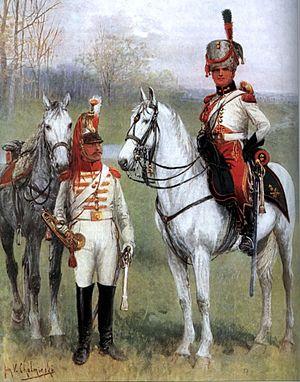
Le 14ᵉ régiment de cuirassiers est une unité de cavalerie lourde de l'armée du duché de Varsovie, créée en 1809 et en service jusqu'en 1813.